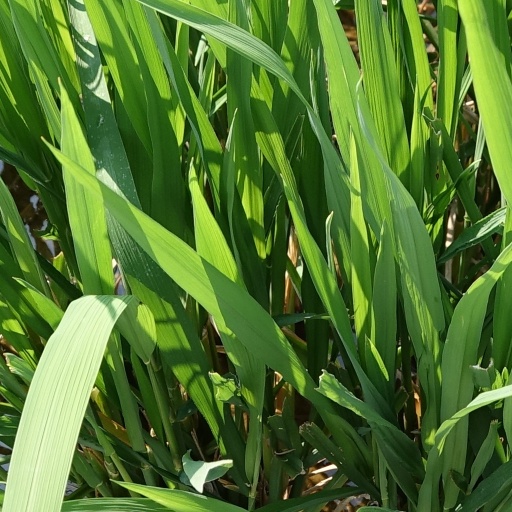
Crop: rice